Hukou, Hsinchu

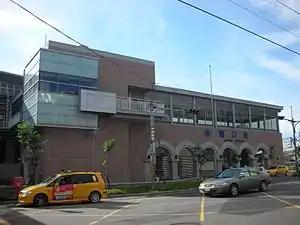
Hukou Station

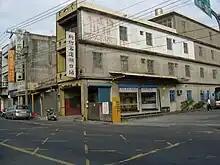
Hukou Bus Station

The Taiwan Railways Administration serves Hukou via the Beihu and Hukou stations.